Cecil Cooper

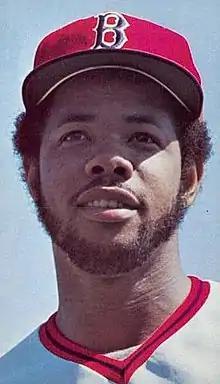
Cooper with the Boston Red Sox in 1976

Cecil Celester Cooper (born December 20, 1949) is an American former professional baseball player, coach, manager and sports agent. He played in Major League Baseball (MLB) as a first baseman from 1971 to 1987 for the Boston Red Sox and the Milwaukee Brewers. Cooper was a member of the Red Sox team that won the 1975 American League pennant but he rose to prominence as a member of the Brewers, where he became a five-time American League All-Star player and a two-time American League RBI champion.